Cantharellus

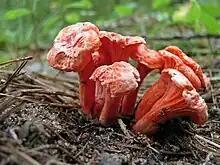
"C. cinnabarinus"

Chanterelles in general go well with eggs, curry, chicken, pork, fish, beef and veal, can be used as toppings on pizzas, be stewed, marinated, sauteed, or used as filling for stuffed crêpes. Of course these are just examples; chanterelles are versatile and can be added as an ingredient to most dishes.